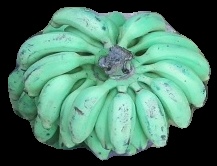
Variety: elakki-bale
Grade: grade3